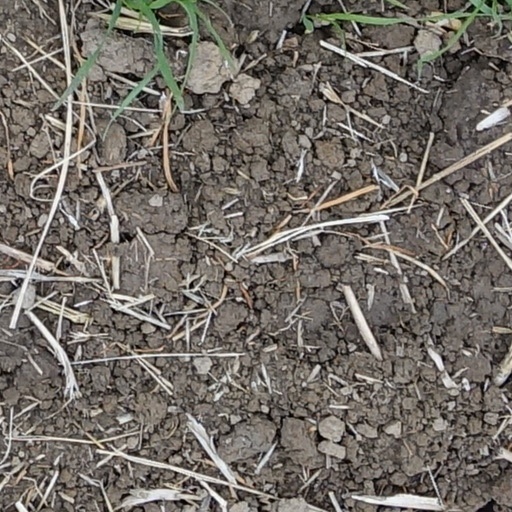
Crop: wheat